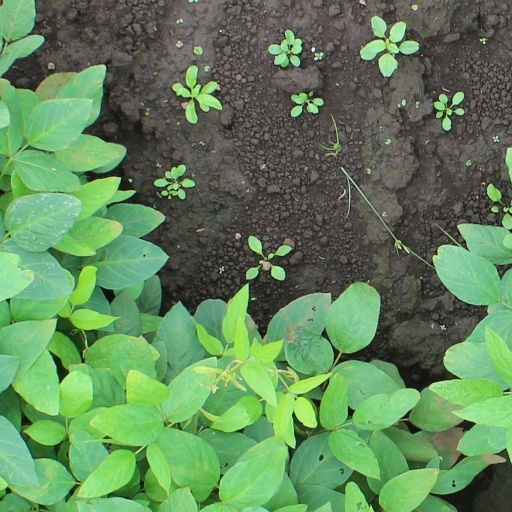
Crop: soybean